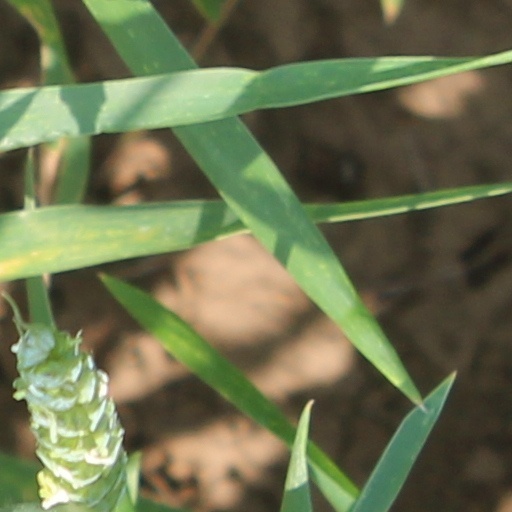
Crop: wheat